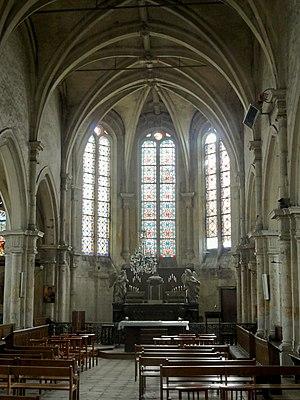
Chœur.
L'église Saint-Martin est une église catholique paroissiale située à Attainville, en France.